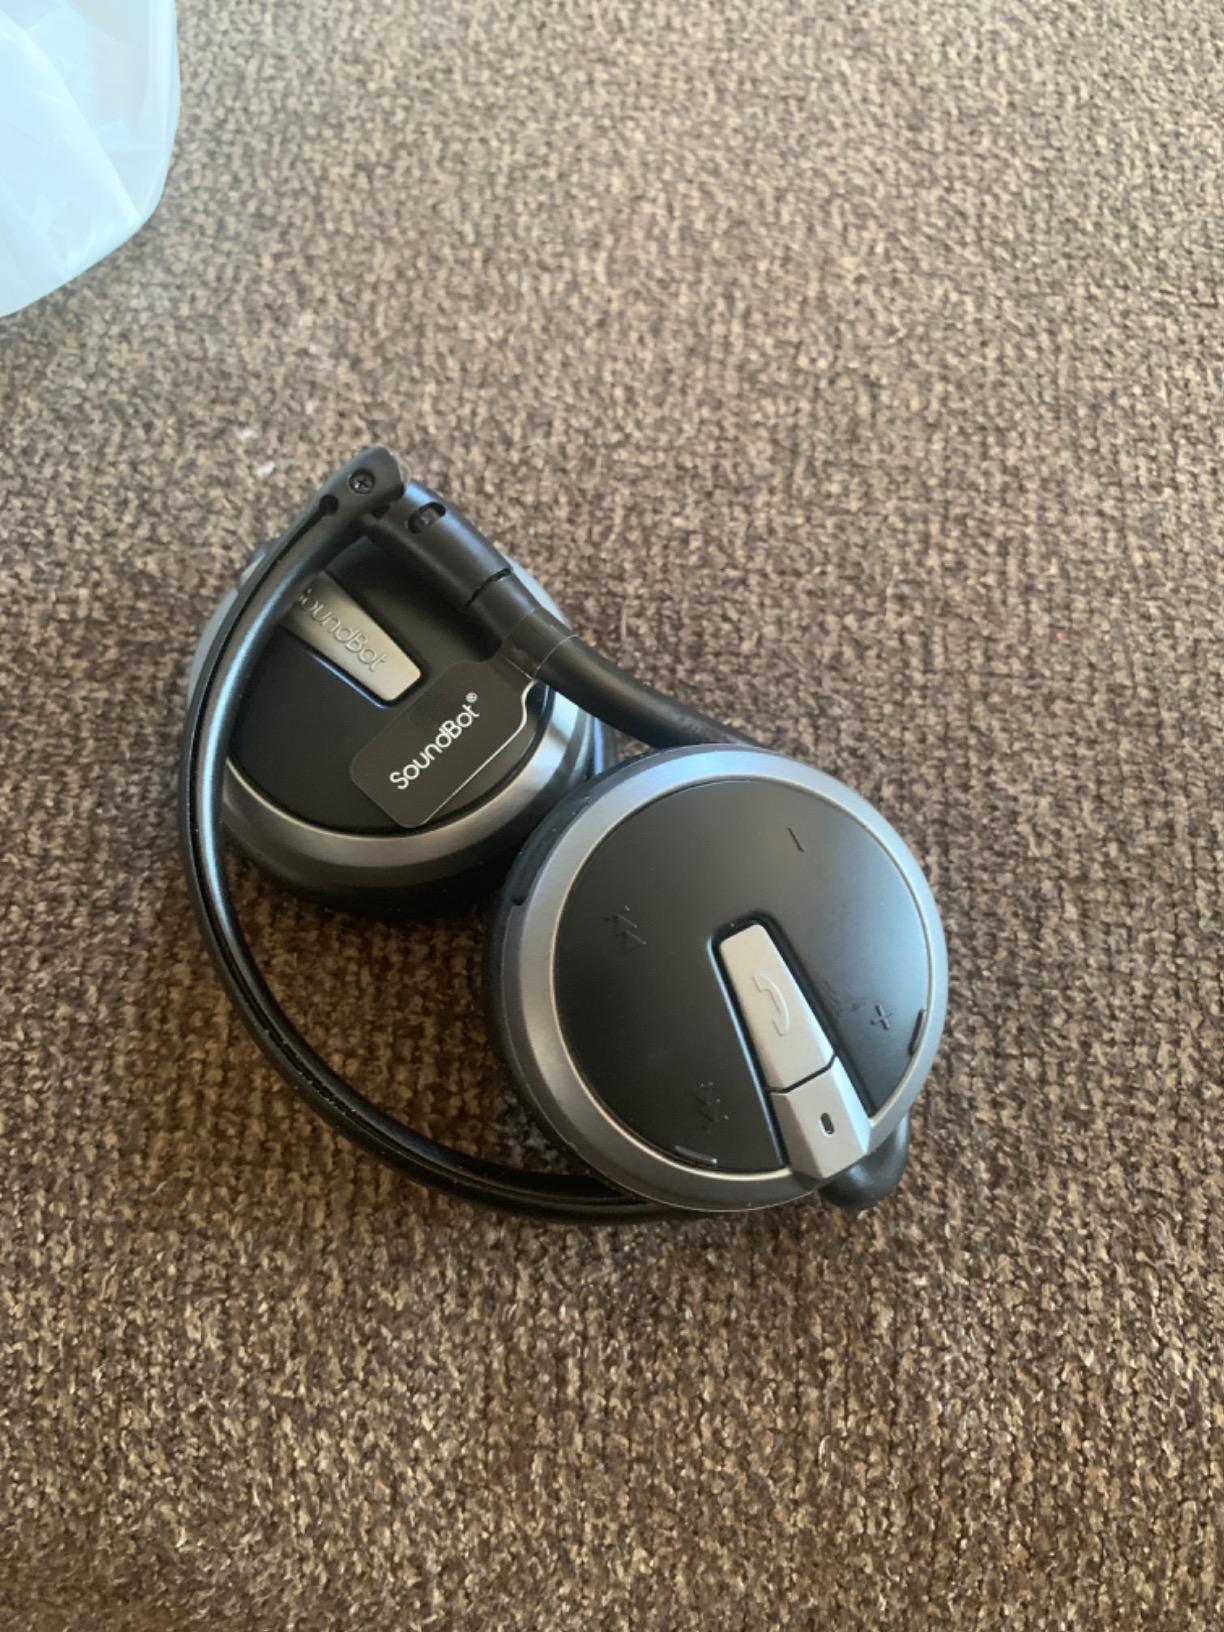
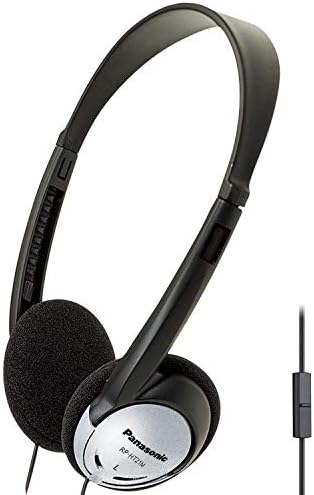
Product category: headphones
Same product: no